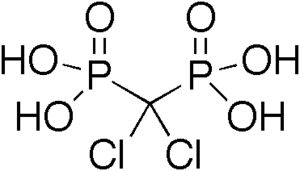
L'acide clodronique ou clodronate de disodium est un bisphosphonate. Il est utilisé en médecine expérimentale afin d'appauvrir de façon sélective les macrophages. Il a aussi été autorisé en médecine humaine au Canada, en Australie, au Royaume-Uni et en Italie comme inhibiteur de la résorption osseuse et agent anti-hypercalcémique sous les noms de Bonefos, Loron and Clodron.